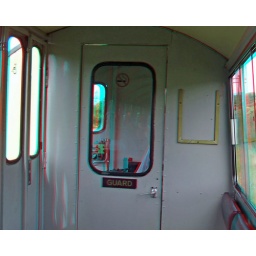
Lake Bala Steam Railway in anaglyph 3D stereo red blue glasses to view